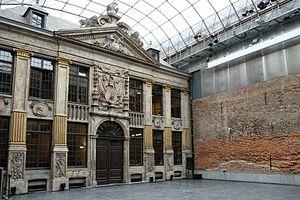
Maison de la Bellone Bruxelles
Bruxelles [bʁysɛl], parfois aussi appelé aire urbaine de Bruxelles ou Grand Bruxelles, est une ville et une agglomération de Belgique qui s'étend au-delà des limites administratives de la Région de Bruxelles-Capitale pour englober des parties du Brabant wallon et l'arrondissement de Hal-Vilvorde, et au centre de laquelle se trouve la commune de Bruxelles proprement dite, dont le nom utilisé par la constitution belge est ville de Bruxelles.
La Maison du Spectacle « La Bellone » ou La Bellone, située au 46 rue de Flandre, est une maison culturelle et artistique bruxelloise créée par le peintre et scénographe Serge Creuz en 1980.